Thomas Love Peacock

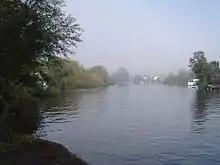
View up the River Thames of Lower Halliford

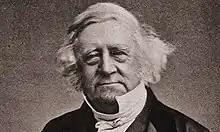
T. L. Peacock in old age

Peacock retired from the India House on 29 March 1856 with an ample pension. In his retirement he seldom left Halliford and spent his life among his books, and in the garden, in which he took great pleasure, and on the River Thames. In 1860 he still showed vigour by the publication in "Fraser's Magazine" of "Gryll Grange", his last novel. In the same year he added the appendix of Shelley's letters. His last writings were two translations, "Gl' Ingannati (The Deceived)" a comedy, performed at Siena in 1861 and "Ælia Lælia Crispis" of which a limited edition was circulated in 1862.